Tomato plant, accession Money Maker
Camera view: horizontal (90 deg, fisheye); turntable rotation: 150 degrees
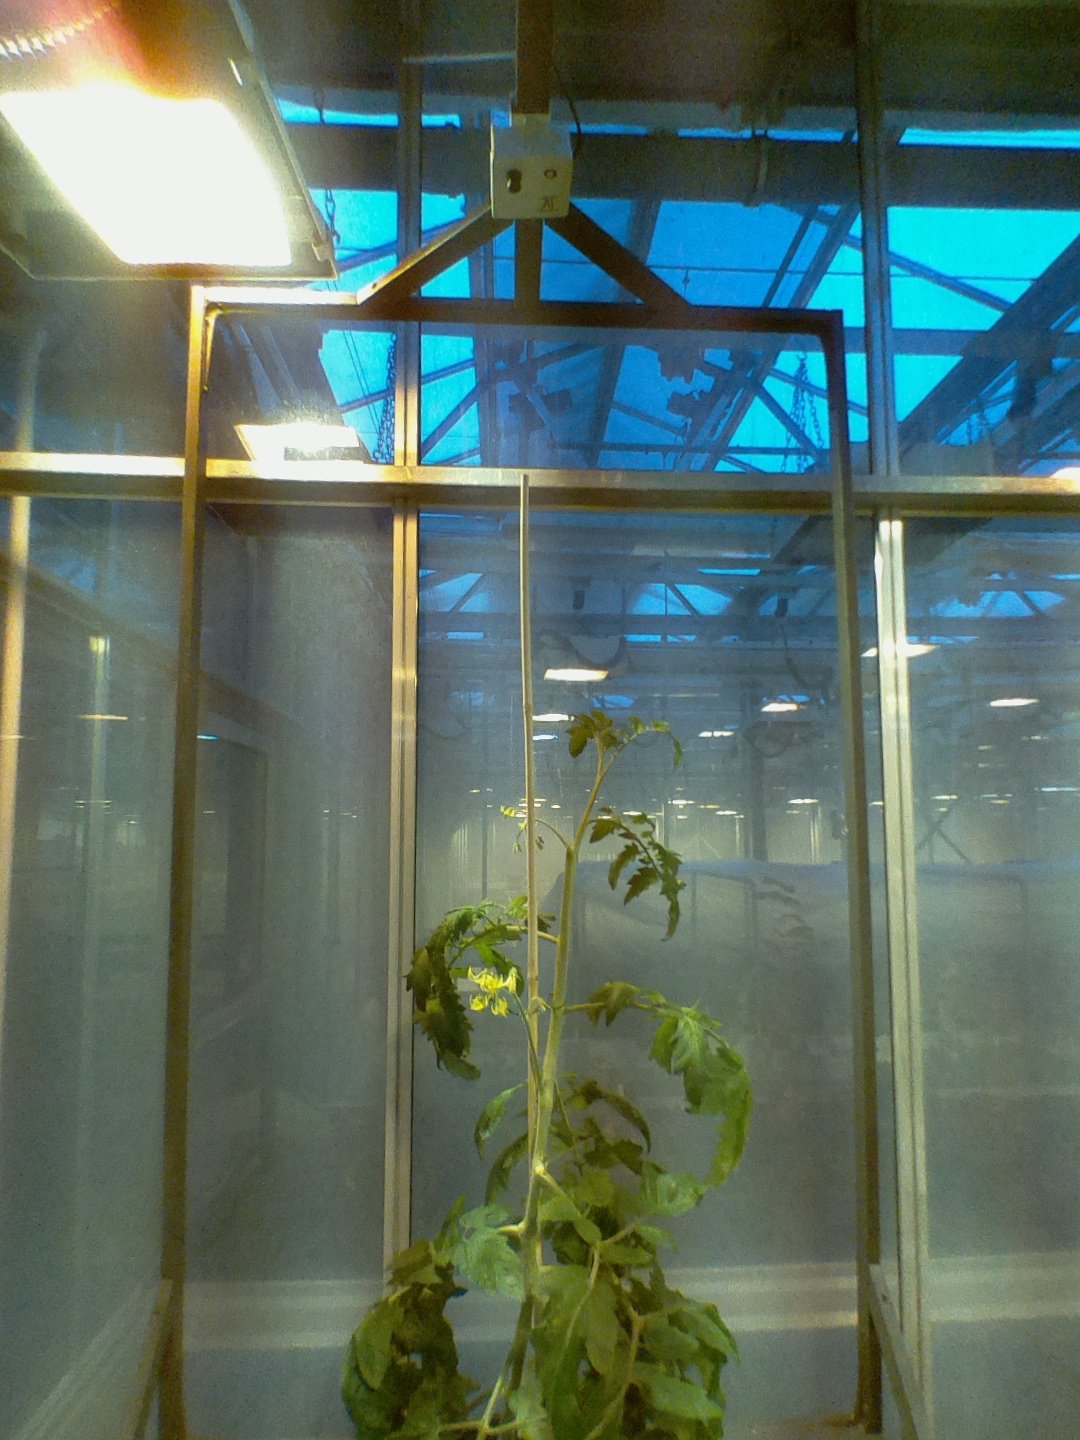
BBCH growth stage 66: Full flowering, 60%-70% of flowers open, more petals falling